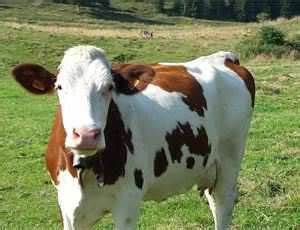
Label: mucca